Roman Catholic Archdiocese of Belém do Pará

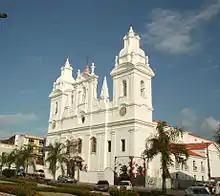
Belém Cathedral

The Roman Catholic Archdiocese of Belém do Pará is an archdiocese located in the city of Belém in Brazil. It covers and is organized into 80 parishes. The Archdiocese covers the municipalities of Belém, Ananindeua, Benevides, Marituba, and Santa Bárbara do Pará.